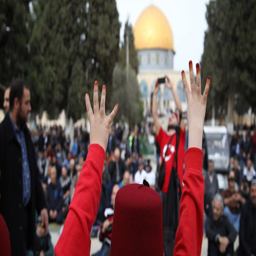
people are celebrating vote that annulled decision to recognise the city as capital .